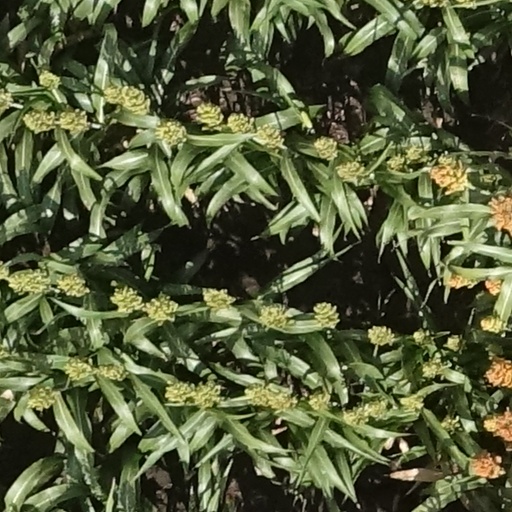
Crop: sorghum